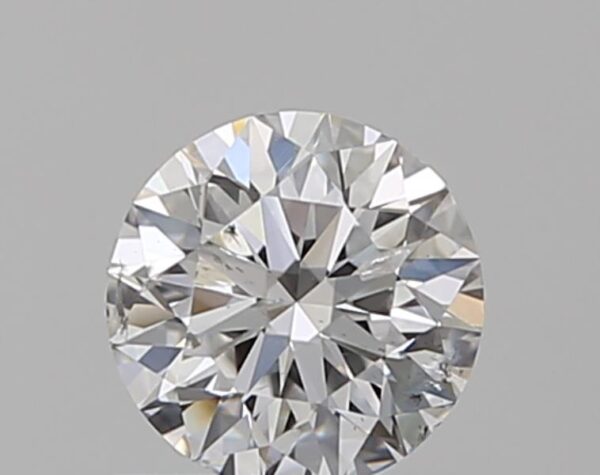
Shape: round
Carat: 0.5
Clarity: SI2
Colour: E
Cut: EX
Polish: EX
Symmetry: EX
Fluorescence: N
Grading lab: GIA
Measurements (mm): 5.05 x 5.08 x 3.17